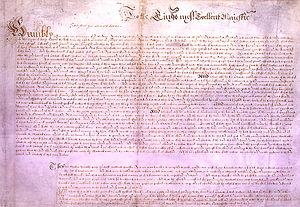
La Pétition des Droits, qui fixe les libertés imprescriptibles des sujets devant le roi, fut et demeure l'un des textes essentiels de la constitution de l'Angleterre. Elle fut rédigée par le Parlement d'Angleterre alors que la révolution commençait à gronder. Votée par le Parlement en mai 1628, elle fut approuvée par le roi Charles Iᵉʳ en juin de la même année. Cette pétition est remarquable en ce qu'elle confirme le principe du vote exclusif des impôts par le Parlement, l'abolition de la loi martiale en temps de paix, et le droit des détenus à mettre en cause la légalité de leur incarcération, en vertu du décret d’habeas corpus. Autre point important de ce texte constitutionnel, la condamnation du logement de la troupe chez l'habitant, qui trouvera un écho dans le troisième amendement de la Constitution des États-Unis.